Sheger City

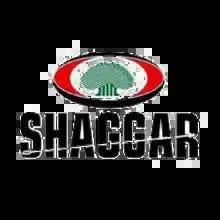

Sheger City (Amharic: ሸገር ከተማ, Oromo: "Magaalaa Shaggar") is a proposed model of urban development established on 22 October 2022 that centers around the city Addis Ababa to provide influence and economic benefit for other satellite cities. The administration contains 12 sub-cities, 36 districts and 40 rural kebeles with its seat located in Saris area in Addis Ababa.